Convoy of Hope

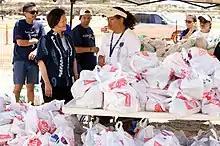
Senator Mazie Hirono with Convoy of Hope volunteers in Hawaii in 2012.

Convoy of Hope provides a variety of services to communities throughout the world. One of its primary functions is as a first responder organization in the wake of disasters. It maintains a fleet of tractor-trailers and other vehicles that can be deployed throughout the United States from its warehouse in Springfield, Missouri. Other vehicles include a chainsaw trailer, mobile bunkhouses, and mobile bathrooms. The tractor trailers that arrive at disaster locations are designed to help Convoy of Hope workers "arrive self-sufficient and ready to provide aid." Convoy of Hope relies on donations, monetary contributions, and volunteer work to provide relief. It also partners with companies like Bass Pro Shops, The Home Depot, Culligan, Coca-Cola, and Hormel Foods (among others) that donate food and supplies for the organization's efforts.